Joe Gatto

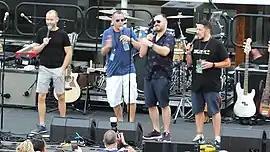
The Tenderloins performing in New Orleans in November 2017. From left to right: James Murray, Gatto, Brian Quinn, and Sal Vulcano

"Impractical Jokers" premiered on December 15, 2011, on TruTV. The first season was watched by over 32 million viewers. The series quickly became the most popular program on TruTV and boosted Gatto into the public eye.